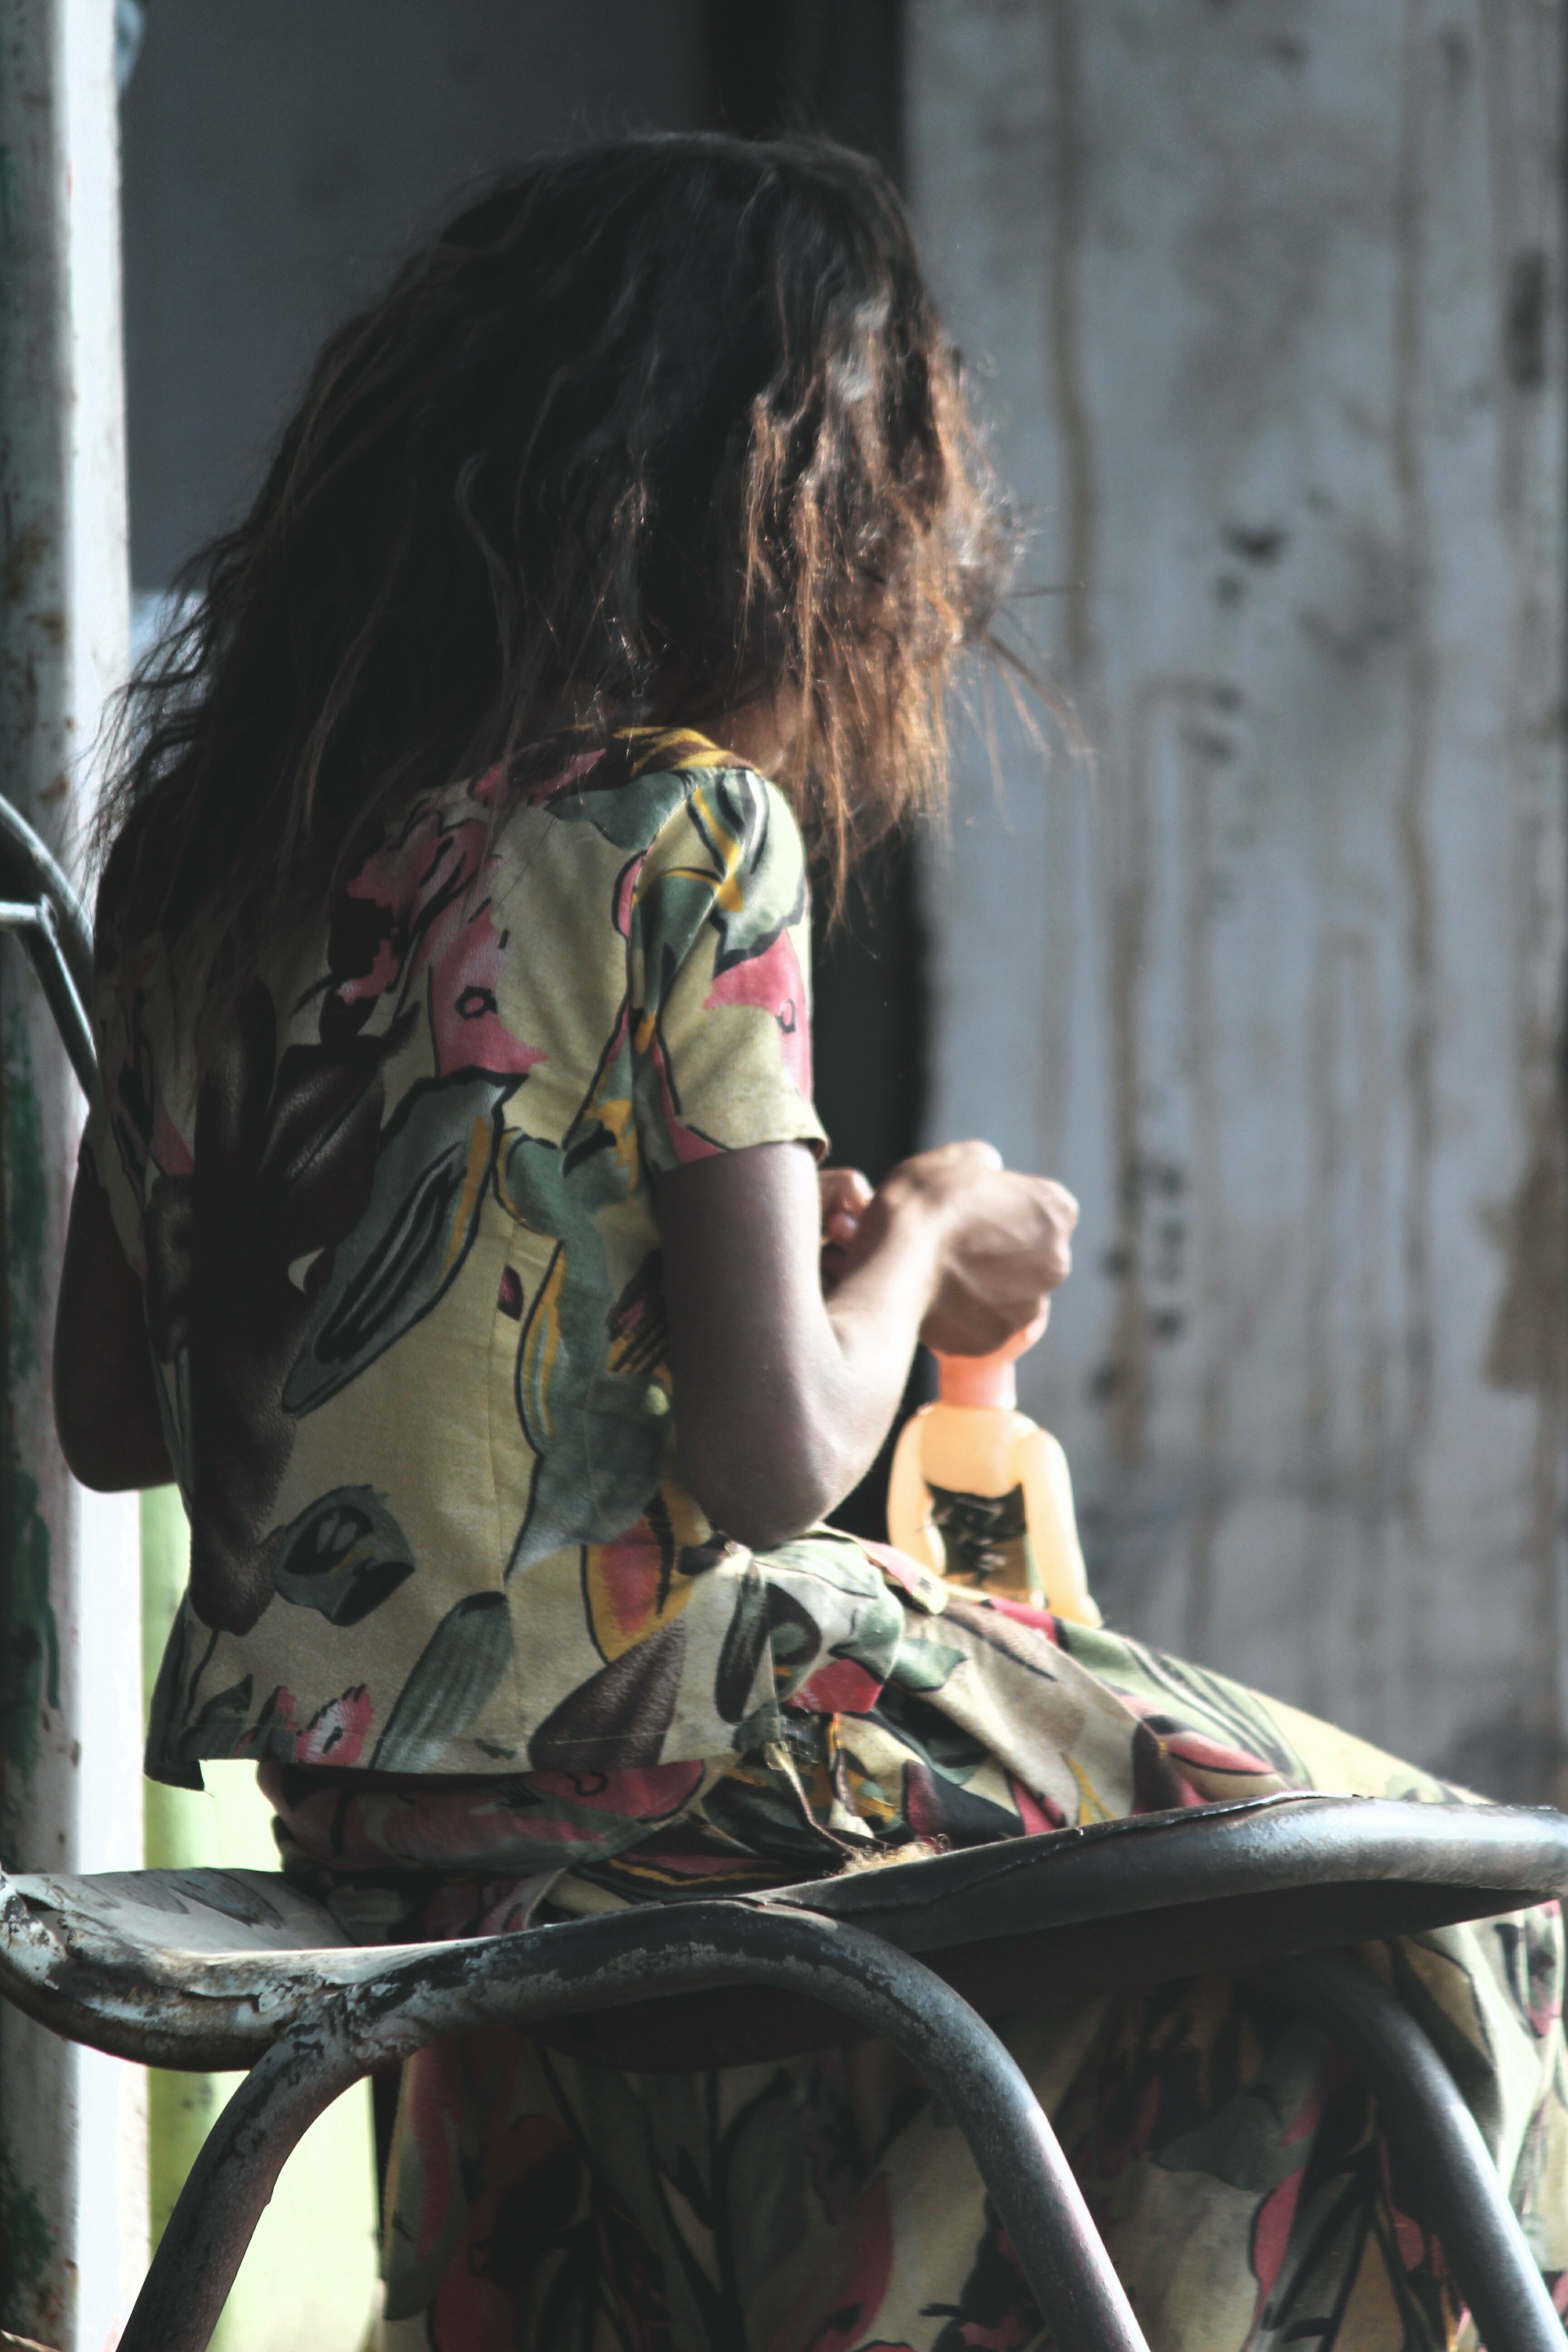
spring, color, fashion, clothing, lady, costume, photo shoot